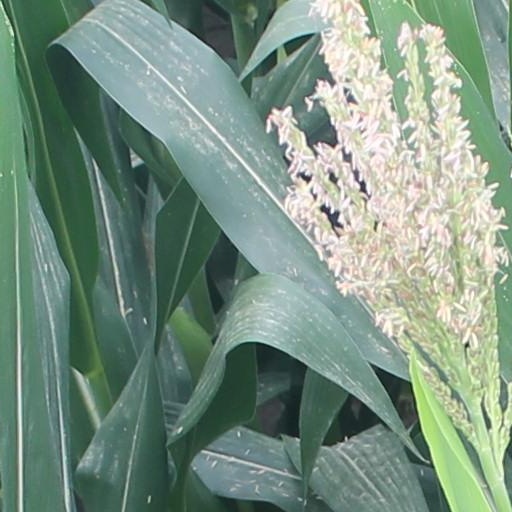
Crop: maize; corn